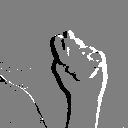
ASL letter: t